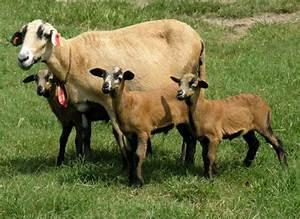
sheep